Order of Ante Starčević

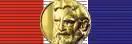
Ribbon of the Order of Ante Starčević

The Order of Ante Starčević is a Croatian national decoration which ranks twelfth in importance. The order was formed on 10 March 1995.